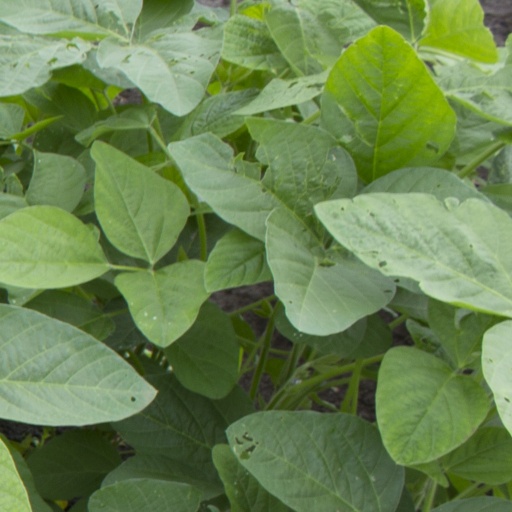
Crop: soybean